Patrick Macnee

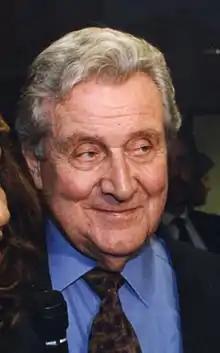
Macnee in 1998

Macnee's other significant roles included playing Sir Godfrey Tibbett opposite Roger Moore in the James Bond film "A View to a Kill" (1985); as Major Crossley in "The Sea Wolves" (again with Moore); guest roles in "Encounter"; "Alias Smith and Jones" (for Glen A. Larson); "Magnum, P.I."; "Hart to Hart"; "Murder, She Wrote" and "The Love Boat". Although his best known role was heroic, many of his television appearances were as villains; among them were his roles of both the demonic Count Iblis and his provision of the character voice of the Cylons' Imperious Leader in "Battlestar Galactica", also for Glen A. Larson, for which he also supplied the show's introductory voiceover. He also presented the American paranormal series "Mysteries, Magic and Miracles". Macnee appeared on Broadway as the star of Anthony Shaffer's mystery "Sleuth" in 1972–73.